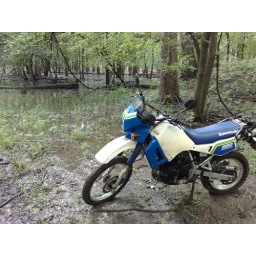
pre delivery to ron i did some trail riding near the des plains river near my house